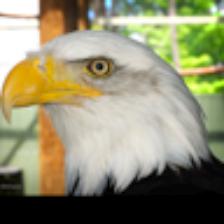
Label: NonHuman